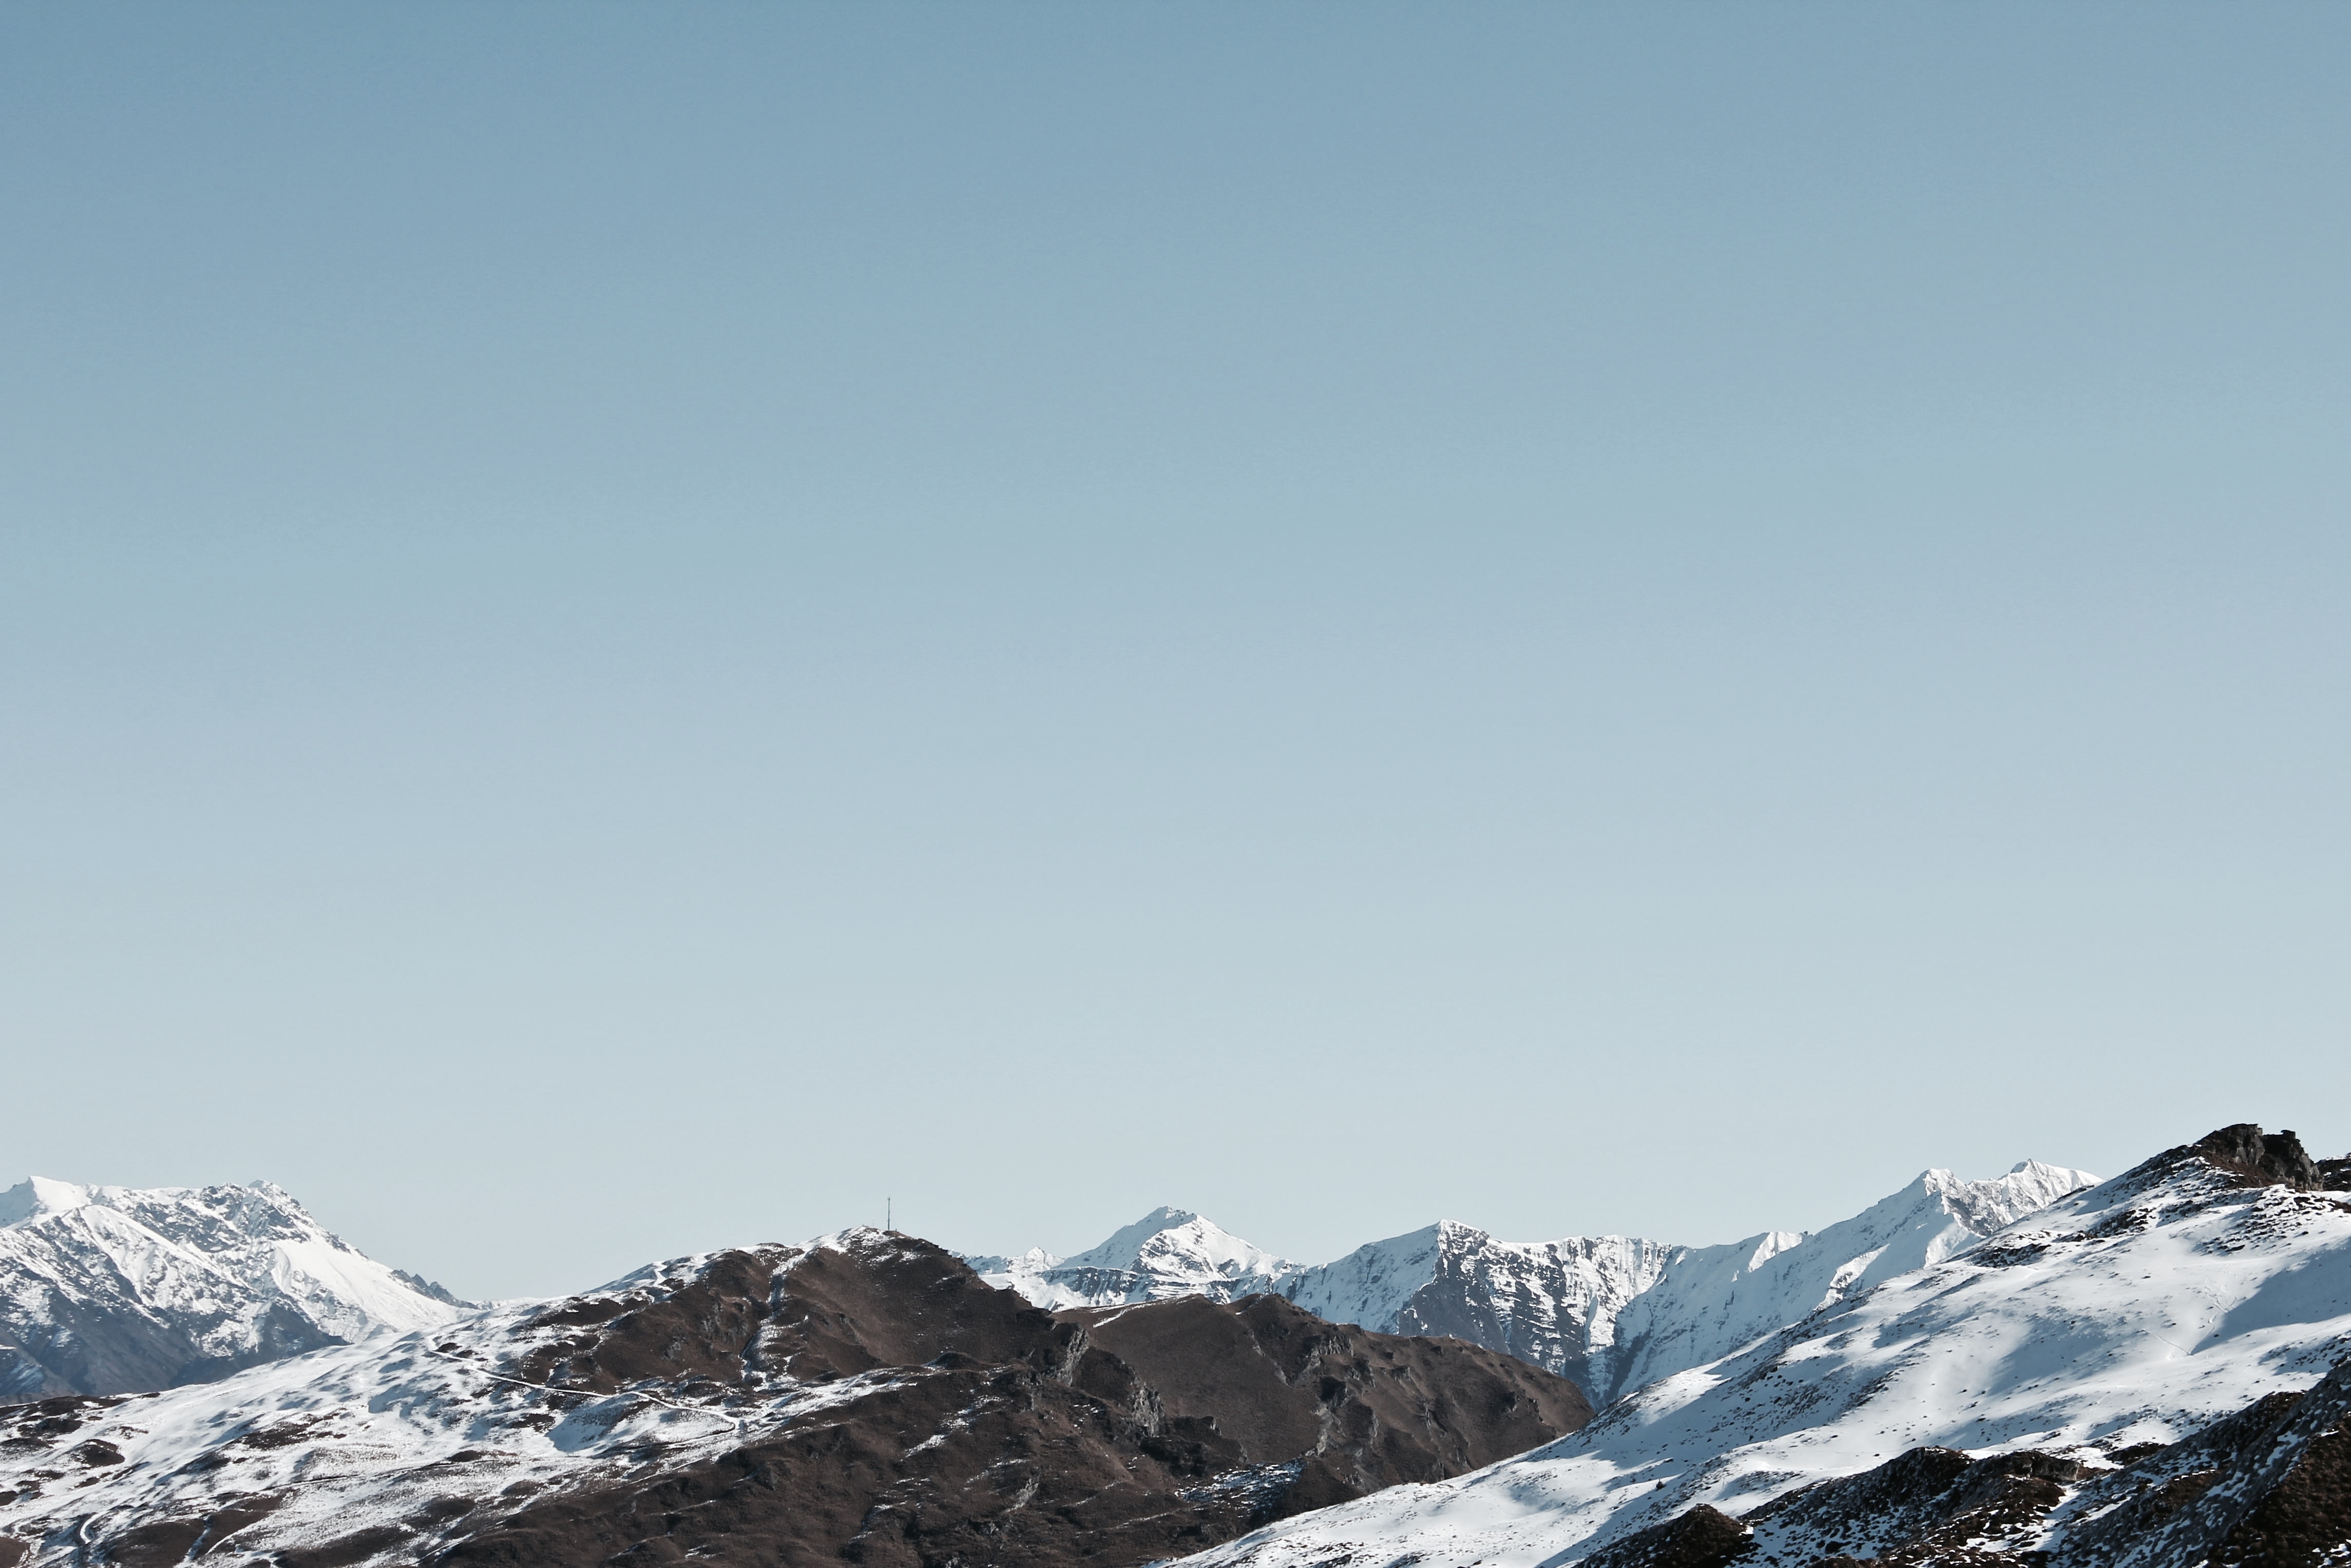
landscape, nature, mountain, snow, cold, winter, sky, mountain range, panoramic, weather, ridge, summit, mountains, alps, plateau, landform, geographical feature, mountainous landforms